Shōhaku Okumura

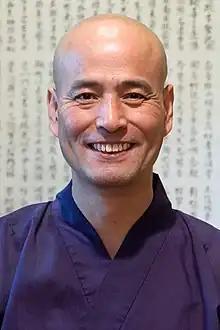
Shōhaku Okumura in 2006

Shōhaku Okumura (born June 22, 1948) is a Japanese Sōtō Zen priest and the founder and abbot of the Sanshin Zen Community located in Bloomington, Indiana, where he and his family currently live. From 1997 until 2010, Okumura also served as director of the Sōtō Zen Buddhism International Center in San Francisco, California, which is an administrative office of the Sōtō school of Japan.